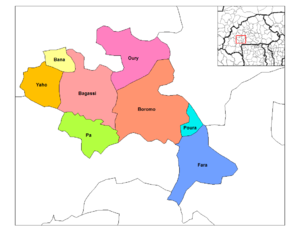
Les Balé sont une des 45 provinces du Burkina Faso située dans la région de la Boucle du Mouhoun.